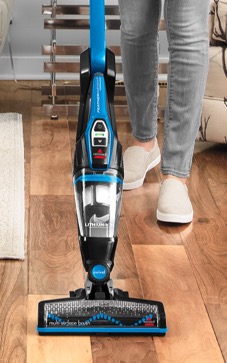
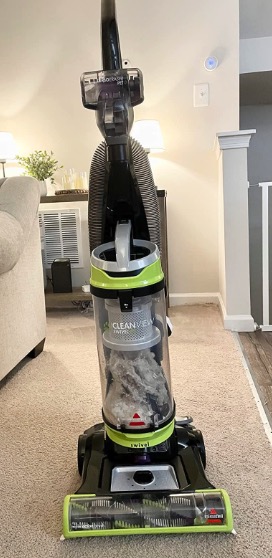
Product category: items_vacuum
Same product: no